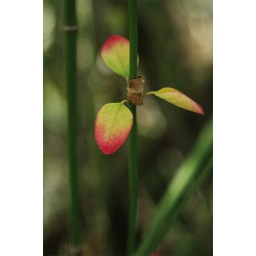
A colorful plant in the humid desert habitat inside Biosphere 2.Exposure:0.001 sec (1/1000)Aperture:f/5Focal Length:73 mmISO Speed:800